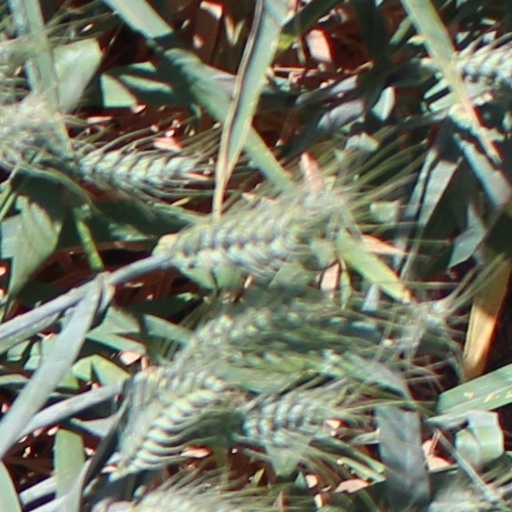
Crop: wheat